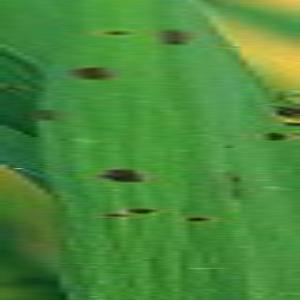
Disease: Brownspot